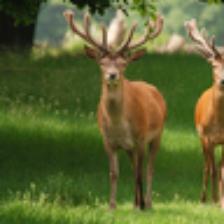
Label: NonHuman